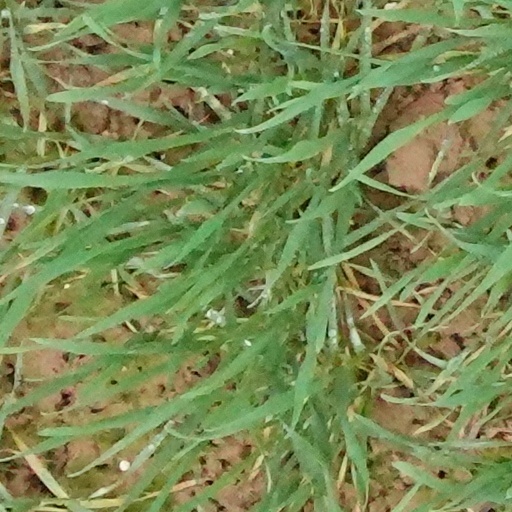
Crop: wheat